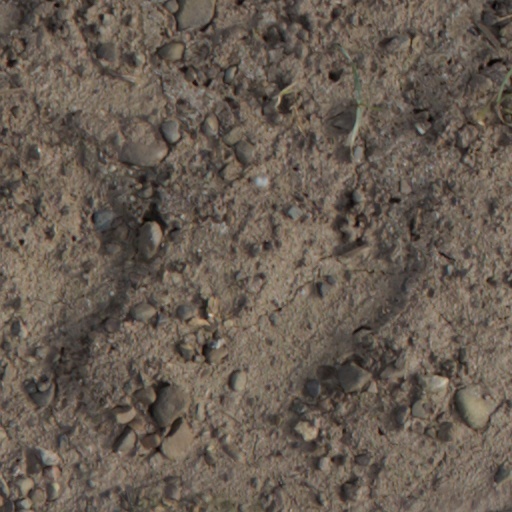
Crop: wheat